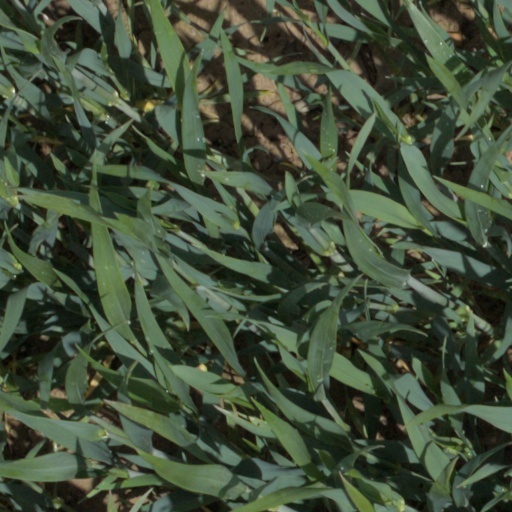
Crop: wheat